Another Day in Paradise (film)

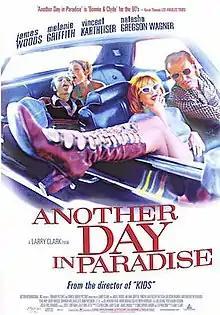
Theatrical release poster

Another Day in Paradise is a 1998 American crime drama film directed by Larry Clark, and starring James Woods, Melanie Griffith, Vincent Kartheiser, and Natasha Gregson Wagner. Set in the 1970s, its plot follows a teenage drug addict who, along with his girlfriend, are taken in by a middle-aged couple. The pair persuade the teenagers to help them commit a series of increasingly complicated and dangerous drug robberies. Based on the 1997 novel of the same name by Eddie Little, "Another Day in Paradise" is Clark's second feature film; it won the Grand Prix award at the 1999" Festival du Film Policier de Cognac."